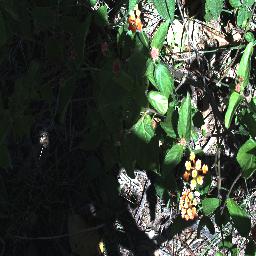
Label: lantana